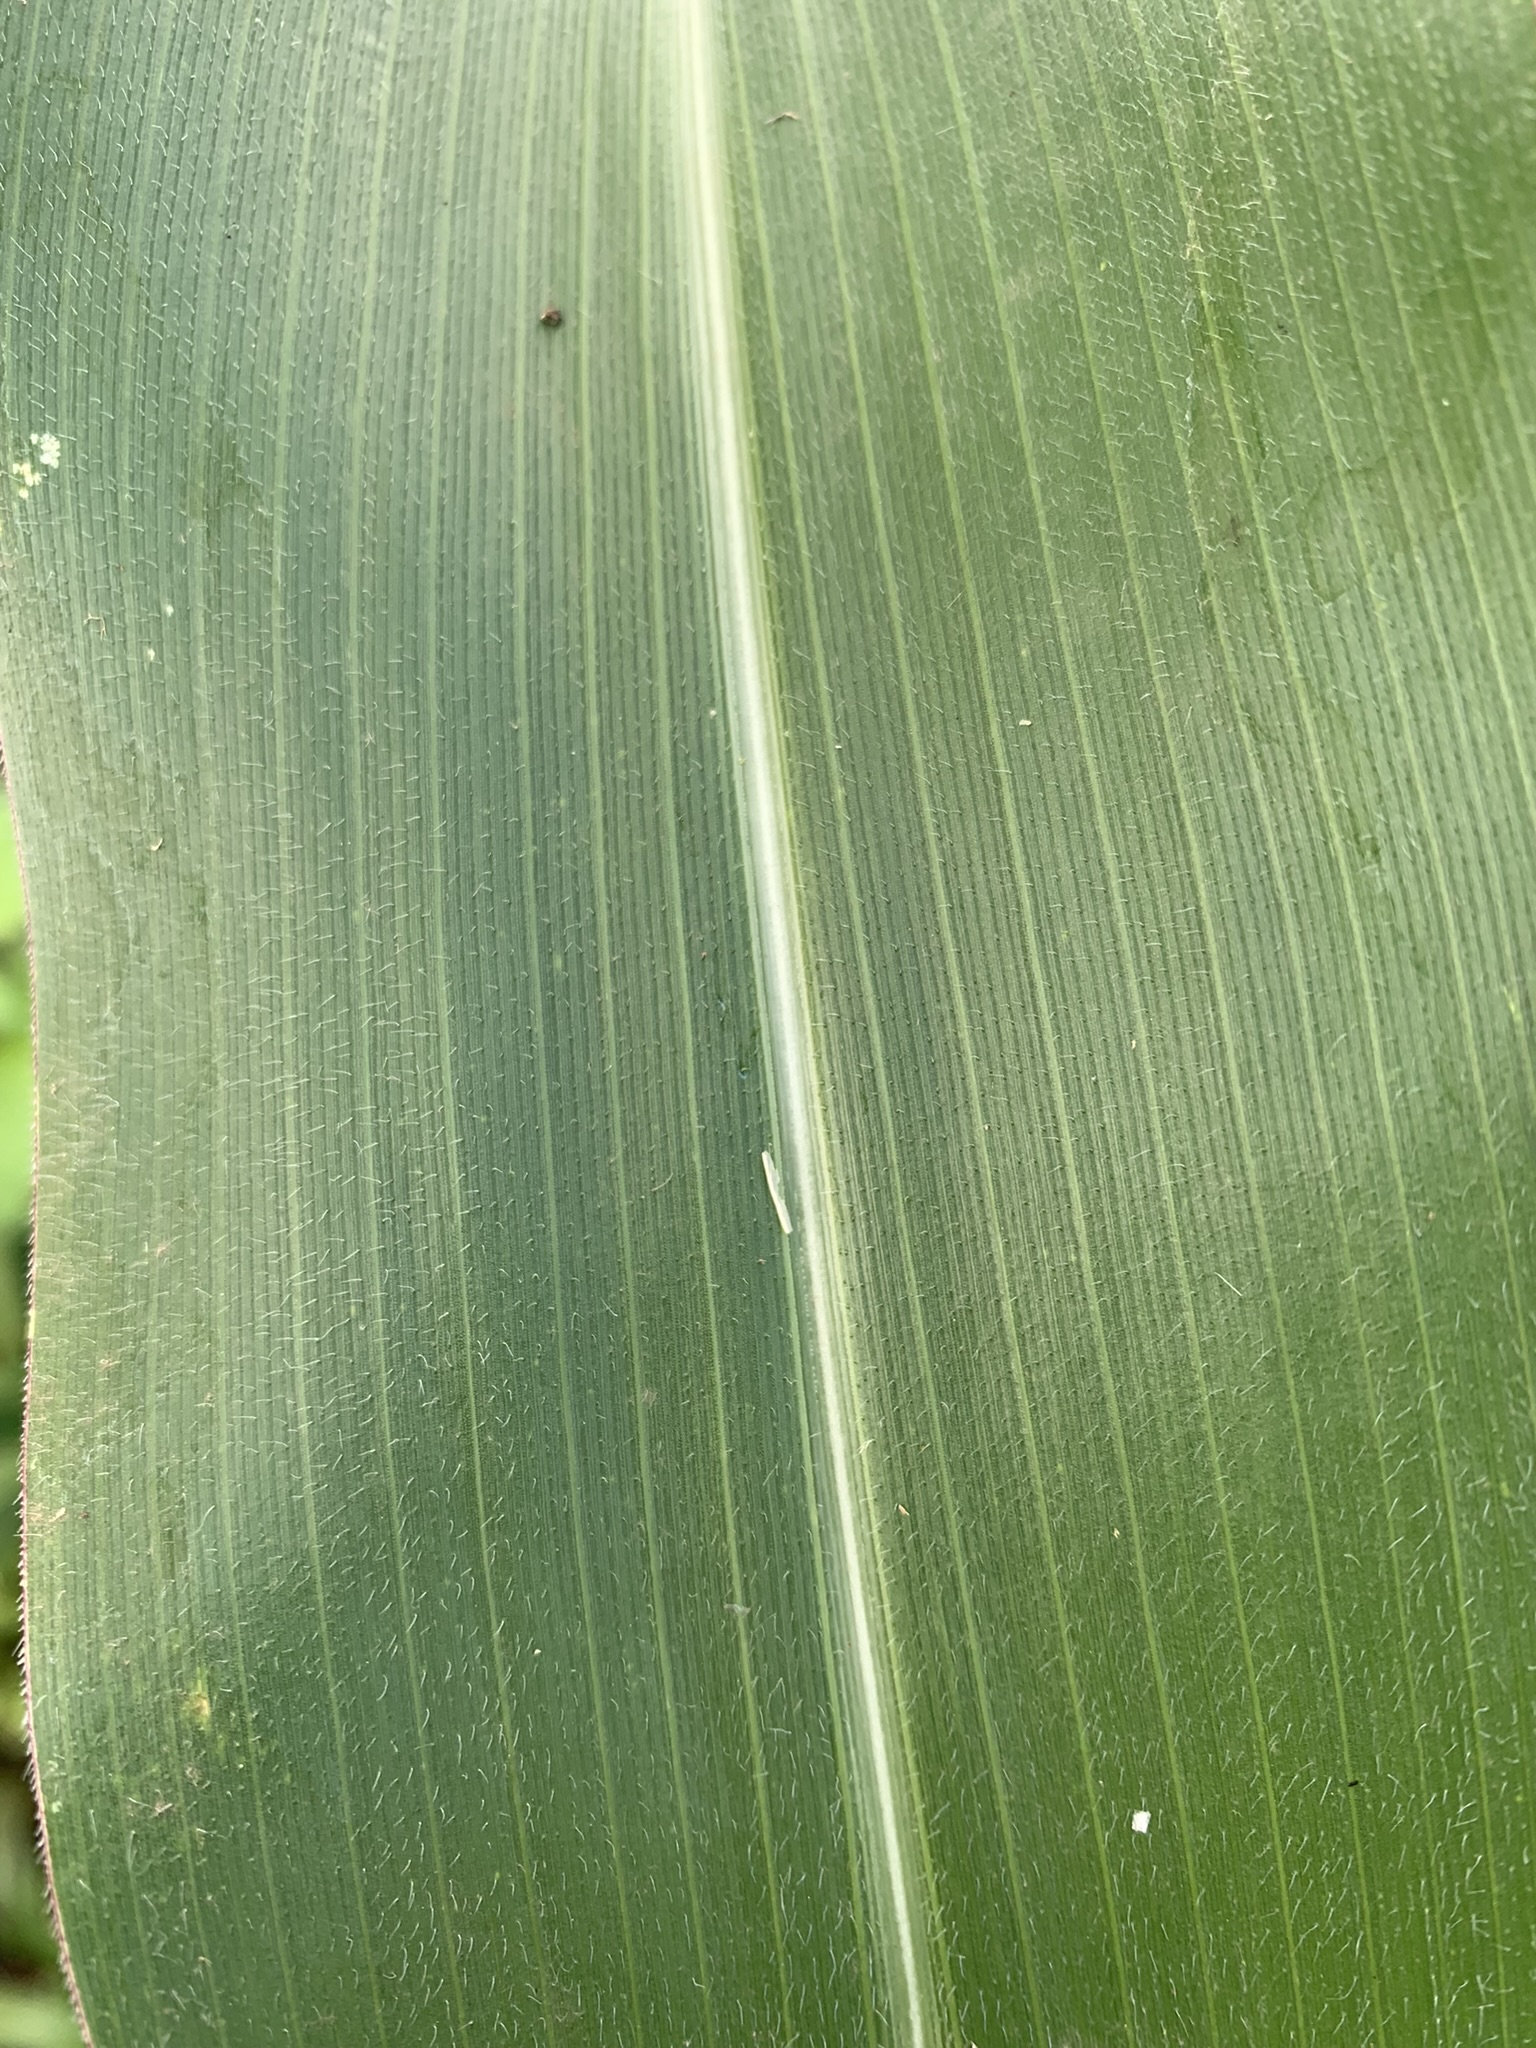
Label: Healthy